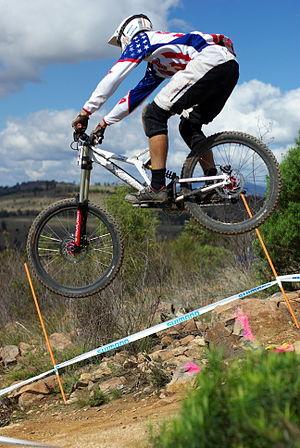
Le vélo tout terrain ou vélo de montagne ou encore vélo de randonnée sportive est un vélo destiné à une utilisation sur terrain accidenté, hors des routes goudronnées. Il sert pour diverses activités de loisirs individuelle et collectives ainsi que pour des pratiques sportives réglementées par l'Union cycliste internationale. Les pratiquants peuvent être nommés « vététistes », enduristes ou « pilotes » en fonction du type de pratique.